Talk That Talk

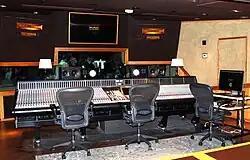
Westlake Recording Studios was one of many locations in which the album was recorded.

Recording sessions for "Talk That Talk" began in February 2011 and ended in November 2011. Recording for the album took place during the Loud Tour. Due to this, recording sessions for the album took place in various countries including France, United Kingdom, Norway, Denmark and Germany. Vocal producer Kurk Harrell estimates the album was cut in more than 25 cities. Rihanna recorded a total of sixteen to seventeen songs.